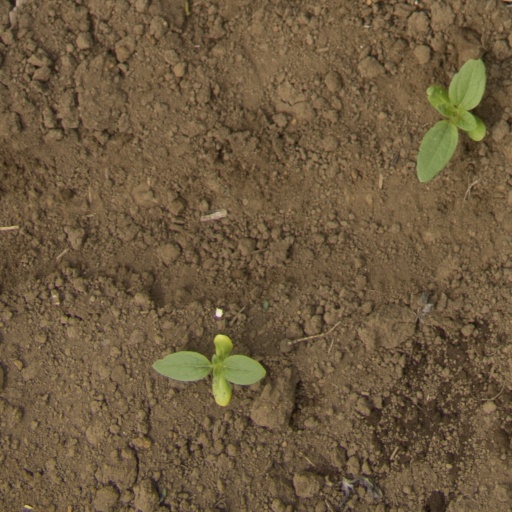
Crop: Jerusalem artichoke